Xunzi (book)

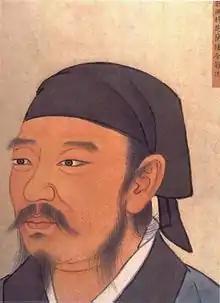
Xun Kuang

The Xunzi is an ancient Chinese collection of philosophical writings attributed to (Master (zi)) Xun Kuang, a 3rd-century BC philosopher usually associated with the Confucian tradition. The "Xunzi" emphasizes education and propriety, and asserts that "human nature is detestable". The text is an important source of early theories of ritual, cosmology, and governance. The ideas within the "Xunzi" are thought to have exerted a strong influence on Legalist thinkers, such as Han Fei, and laid the groundwork for much of Han dynasty political ideology. The text criticizes a wide range of other prominent early Chinese thinkers, including Laozi, Zhuangzi, Mozi, and Mencius.